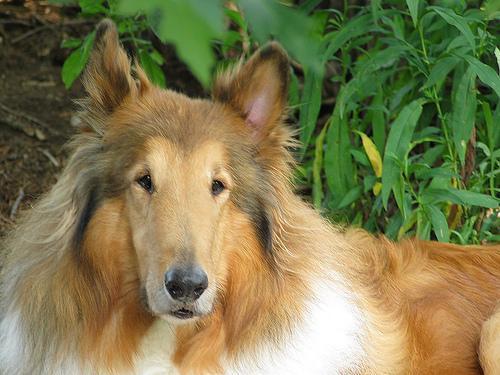
collie